Steph Davies

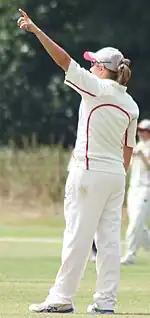
A woman with light brown hair wearing white cricket uniform with red piping points with her left arm. Another player is visible in the background.

In June 2007, Davies made her first appearance for the senior England side, albeit in a non-international match against an England Cricket Board Invitational XI. She was not required to bat or bowl in the match, which England won by five wickets. As the English summer continued, she played three matches for the England development squad, making scores of 34 and 18 in matches against South Africa, and 15 against England. In November 2007, she was named as part of the England squad which travelled to Australia and New Zealand, her first tour as a member of the senior England side. She was selected to play in two of the three warm-up matches on the tour, but did not make her ODI debut until the fifth and final match of the series. Coming on to bowl as the first change, Davies claimed four wickets in her first international innings, trapping Lisa Sthalekar, Kate Blackwell and Leonie Coleman leg before wicket, and having Kirsten Pike stumped off the last ball of the innings. Despite her performance, Australia won the match by 41 runs. After playing the only warm-up match in New Zealand, in which she scored 25 from the lower order, Davies missed the first ODI, returning for the second. She bowled six wicket-less overs in this match, and was not required to bat as England chased down the hosts total for the loss of only one wicket. Her bowling was used slightly more in the next match, claiming the wicket of Amy Satterthwaite during her nine overs. As with the previous match, her batting was not required as England reached the required target with six wickets remaining. She added one more wicket the fourth ODI, but there was no result as the match was washed out, leaving Davies without a batting innings during the series.